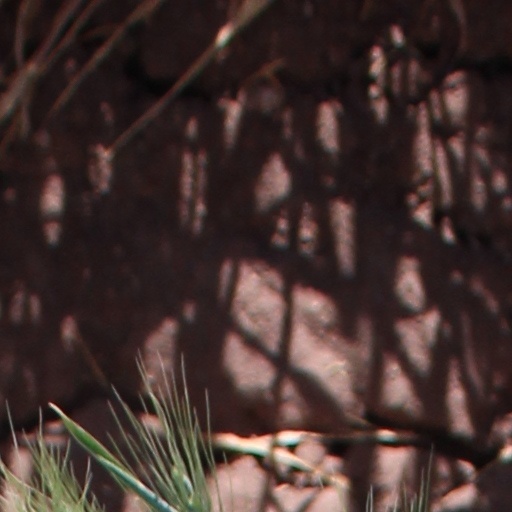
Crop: wheat